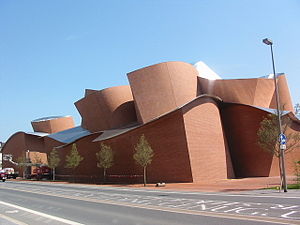
Dekonstruktivisme
Dekonstruktivisme er en retning inden for arkitekturen hvor man opløser bygningsstrukturer i mindre bestanddele, som så genopbygges i nye sammenstillinger og danner nye strukturer.